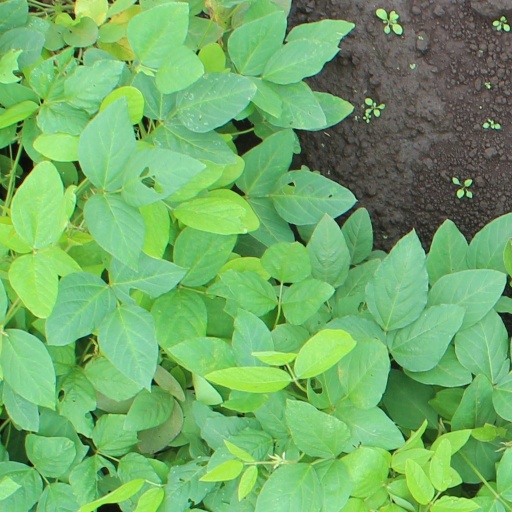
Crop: soybean